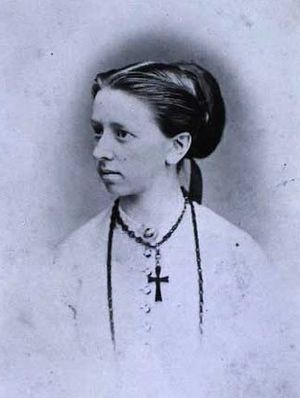
Ida Falbe-Hansen
Ida Falbe-Hansen